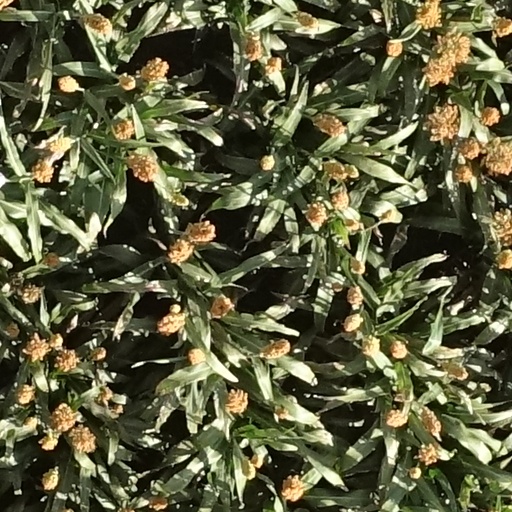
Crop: sorghum